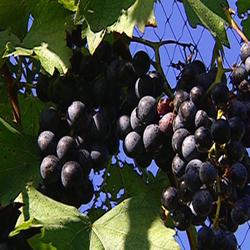
Label: Grapes